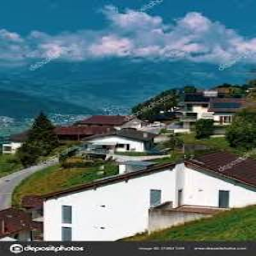
Triesenberg